Fin whale

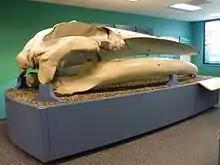
Fin whale skull, San Diego Natural History Museum

It has been shown that populations of fin whales within the Mediterranean have preferred feeding locations that partially overlap with high concentrations of plastic pollution and microplastic debris. High concentrations of microplastics most likely overlap with fin whales' preferred feeding grounds because both microplastic and the whale's food sources are near high trophic upwelling areas.